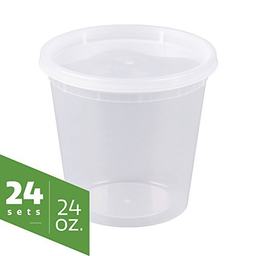
Label: plastic